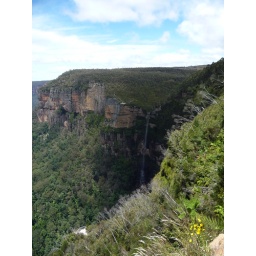
in the blue mountains